RÚV

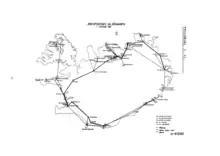
Icelandic radio transmission network in 1981.

Icelandic radio broadcasting began on longwave in 1930 at Vatnsendhæð, as Útvarp Reykjavík, near Reykjavík, this station would later be called Rás 1.